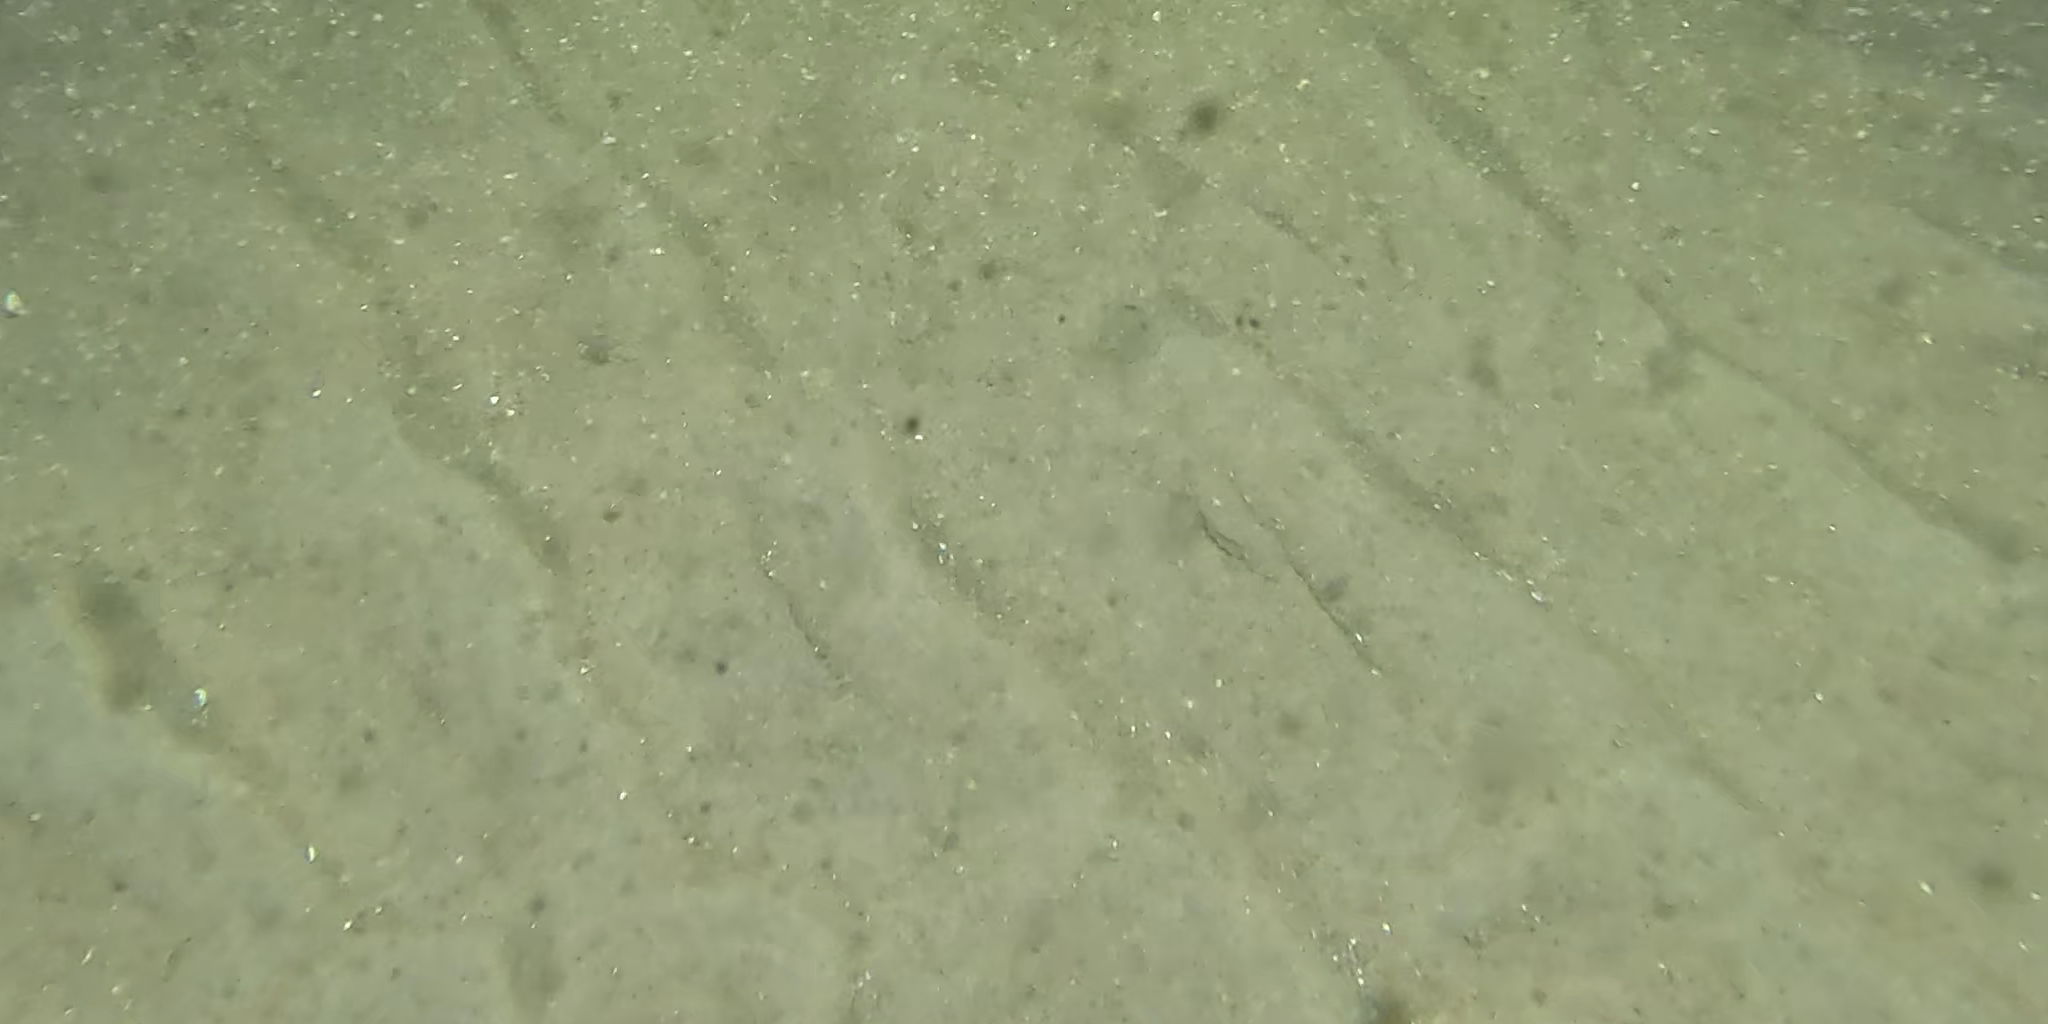
Seabed habitat: sand